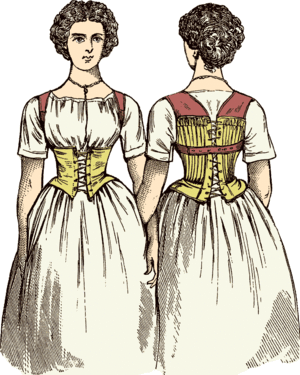
Kropsholdning
I gamle dage var det vigtigt at børnene fik en rank holdning, så man kunne se at de ikke var fra underklassen. Derfor pines pigerne med stropper som tvinger skuldrene ned og bag ud, så at ryggen bliver unaturlig lige. Trækket over skuldrene løfter også op i brystkassen
piger med korset og skulderstropper
Kropsholdning er kroppens rethed, at ryggen er rank. Holdninger, i overført betydning er, at have hårdnakket/stivnakket meninger, altså meninger som ikke er til diskussion.